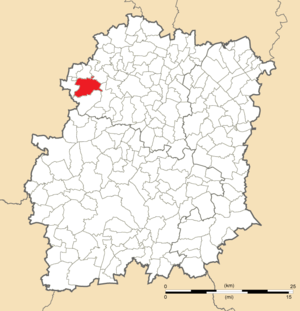
Carte de position de Limours en Essonne
Limours, parfois appelée Limours-en-Hurepoix, est une commune française située à trente et un kilomètres au sud-ouest de Paris dans le département de l’Essonne en région Île-de-France.